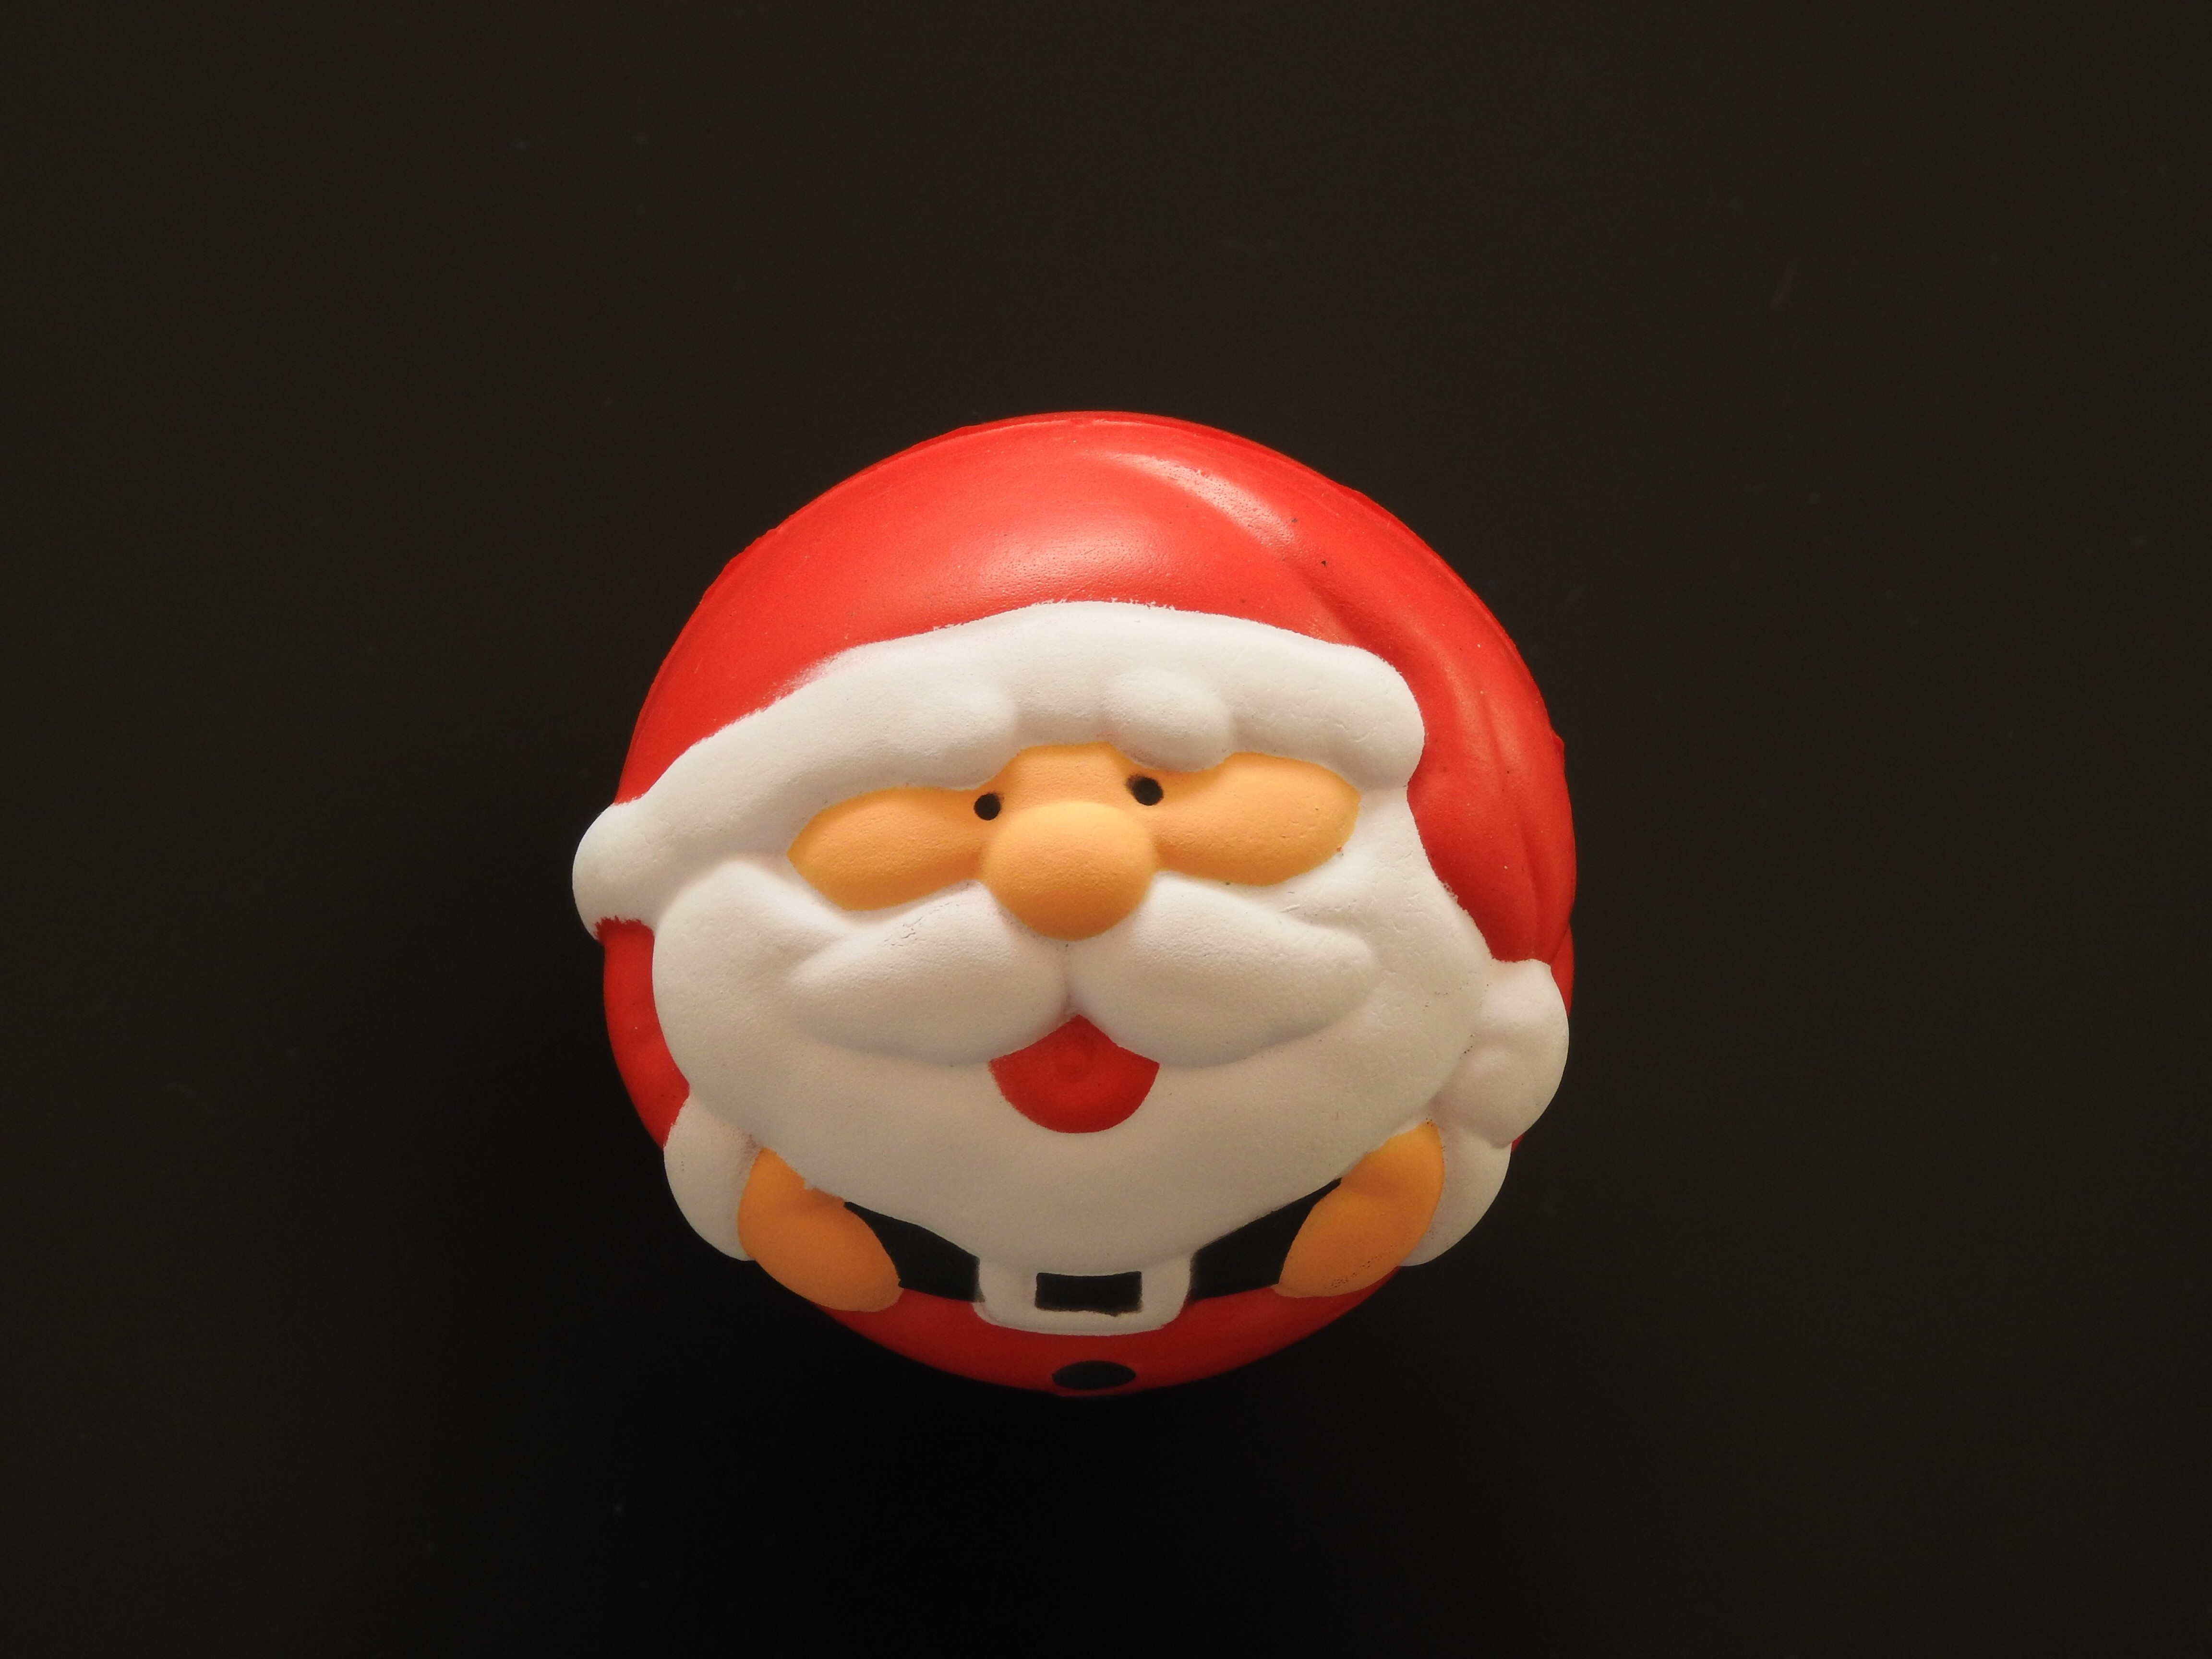
cute, food, red, holiday, christmas, toy, festive, santa, fun, snowman, december, claus, xmas, santa claus